Describe the emotion expressed in this image:  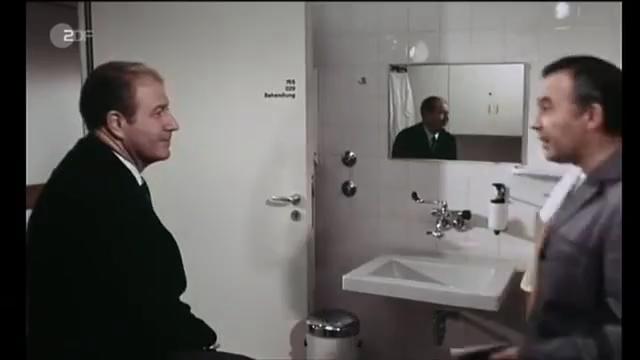
This person displays Pain, valence and arousal with low intensity.